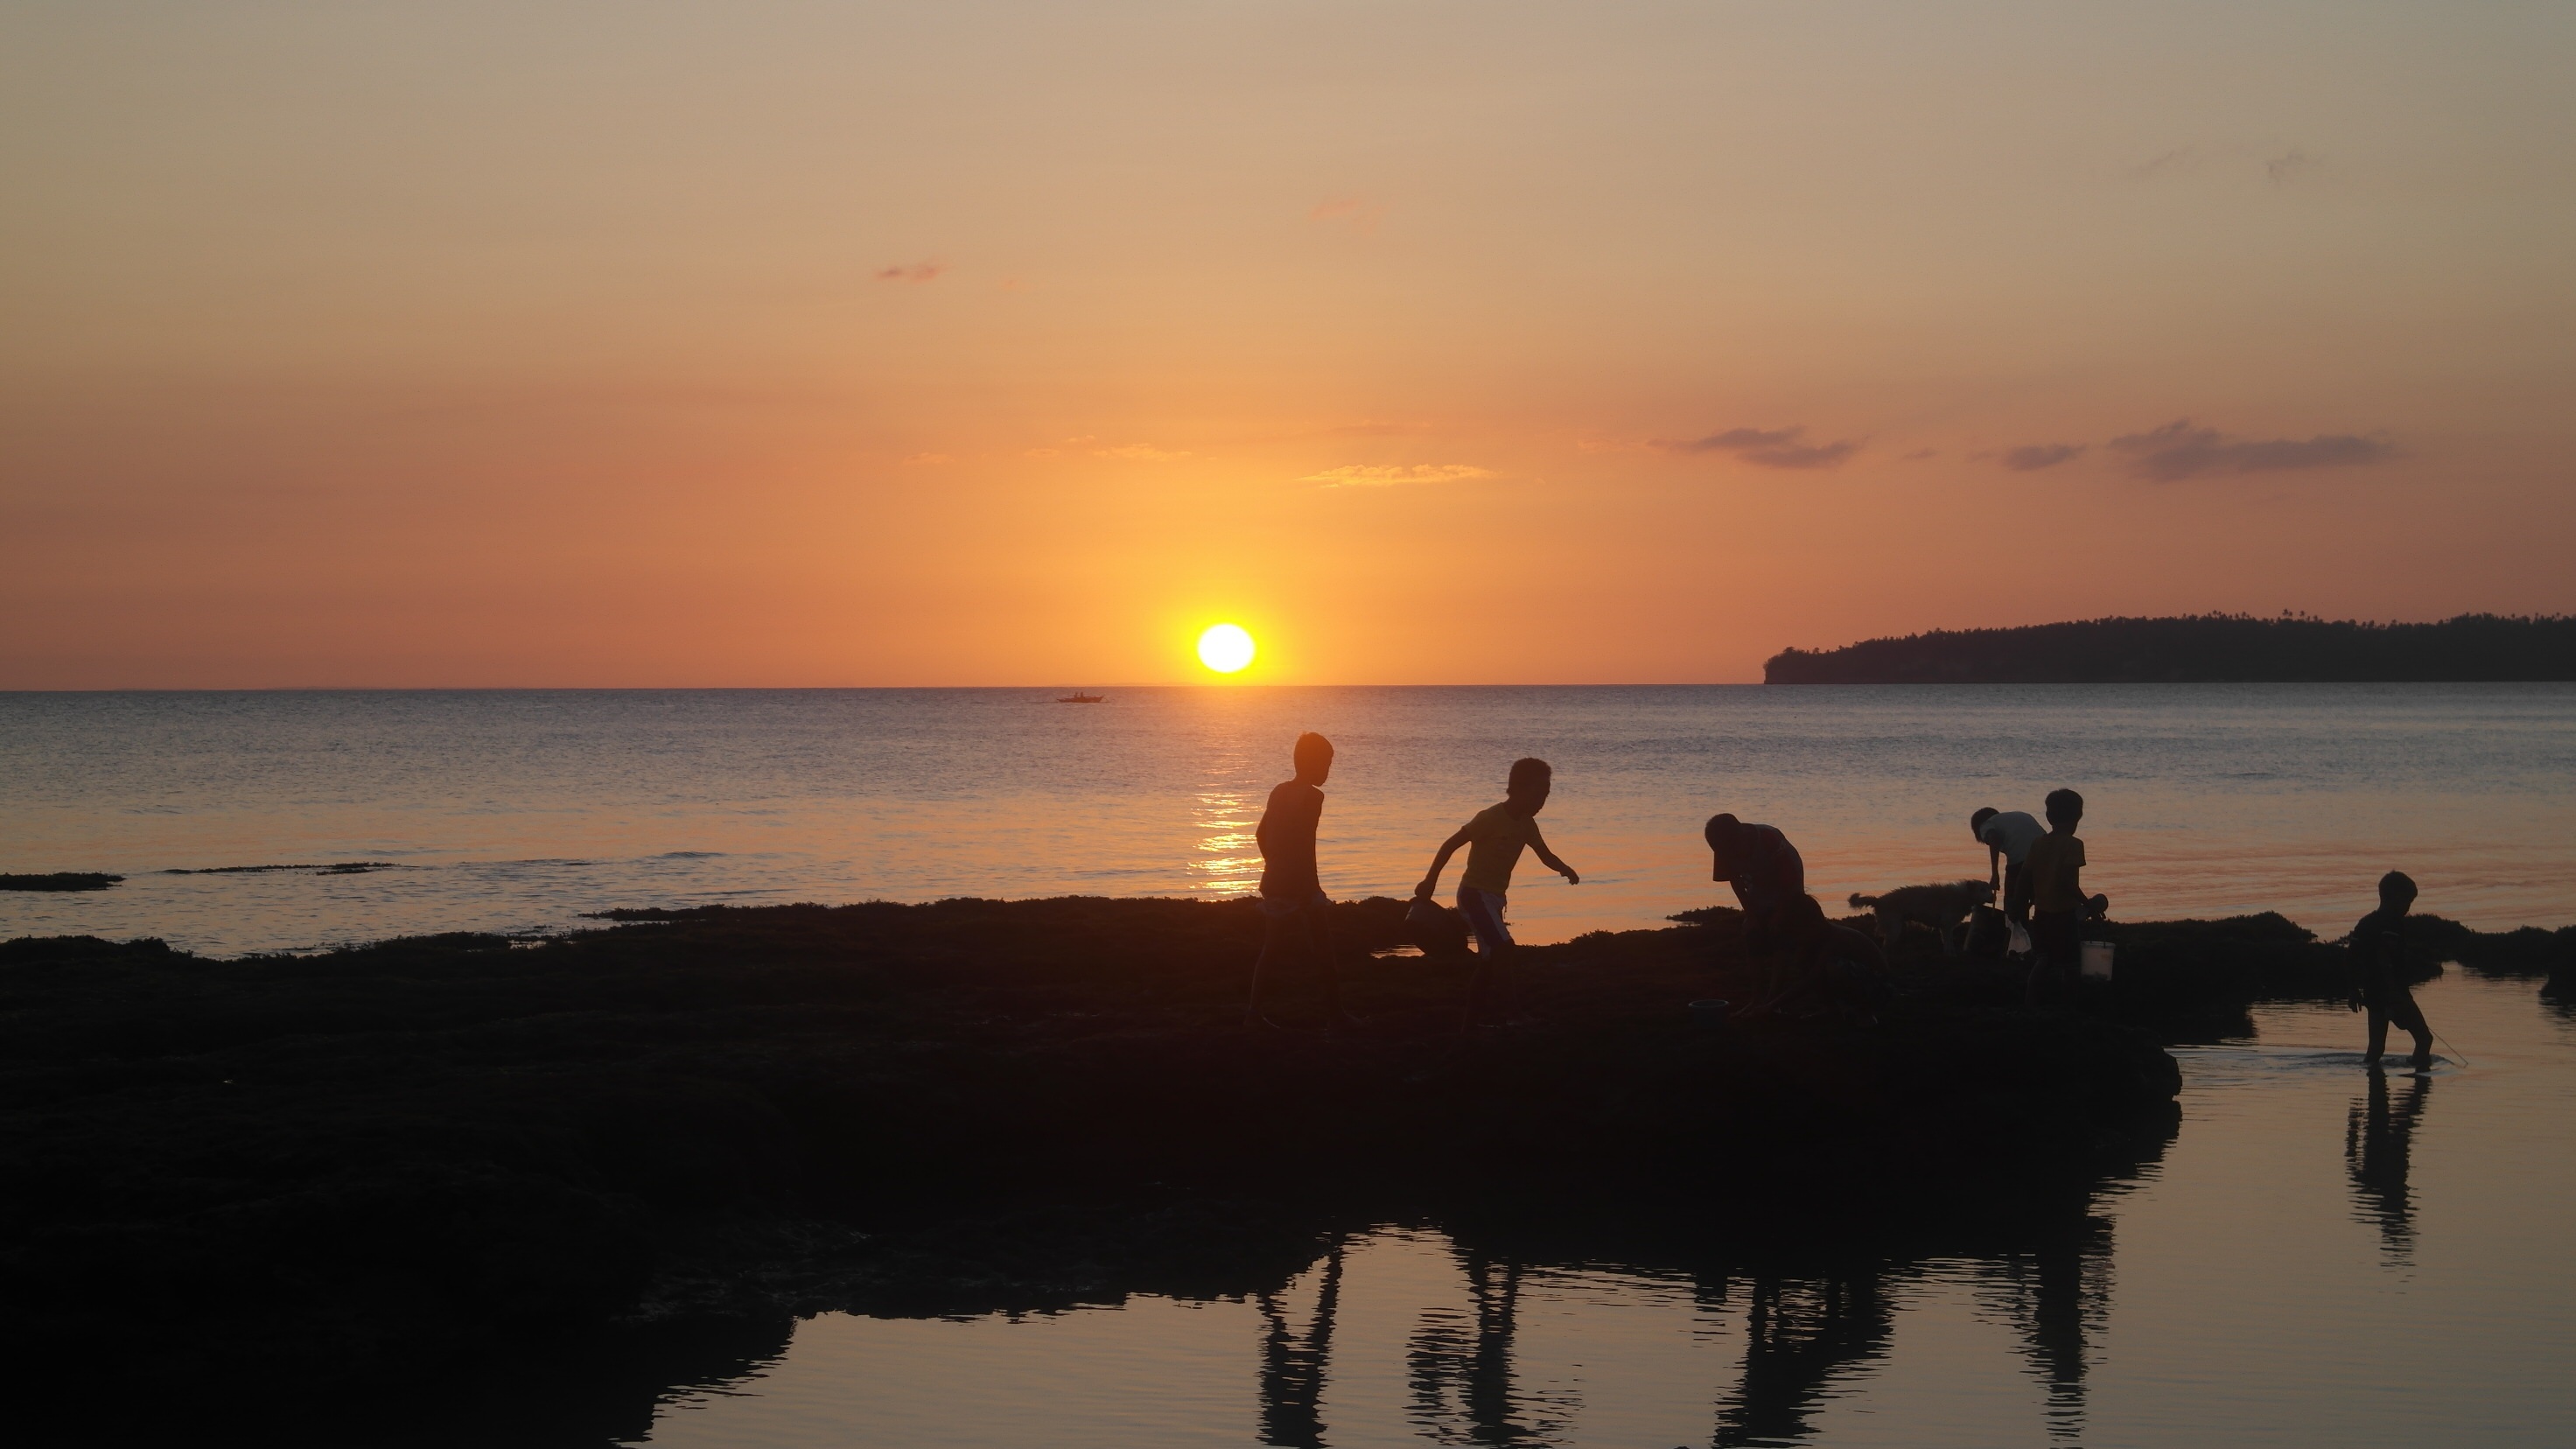
beach, sea, coast, ocean, horizon, sun, sunrise, sunset, morning, shore, wave, dawn, dusk, evening, reflection, bay, body of water, philippines, cape, sorsogon